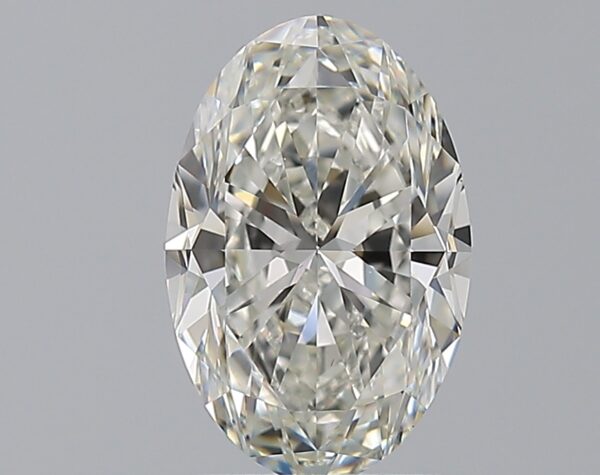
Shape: oval
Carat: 2
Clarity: VS1
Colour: I
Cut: VG
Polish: EX
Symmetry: EX
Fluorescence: F
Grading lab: GIA
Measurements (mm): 10.22 x 6.67 x 4.37